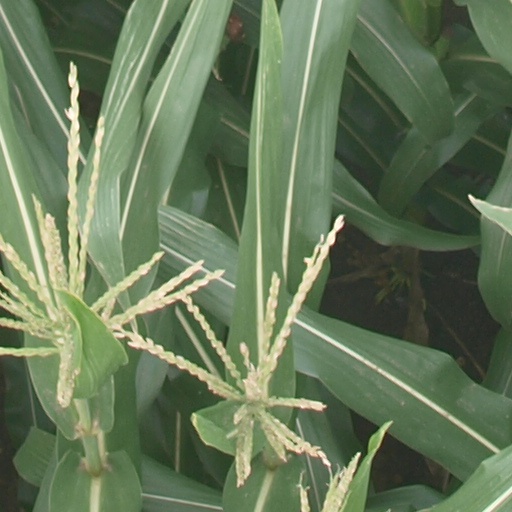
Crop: maize; corn